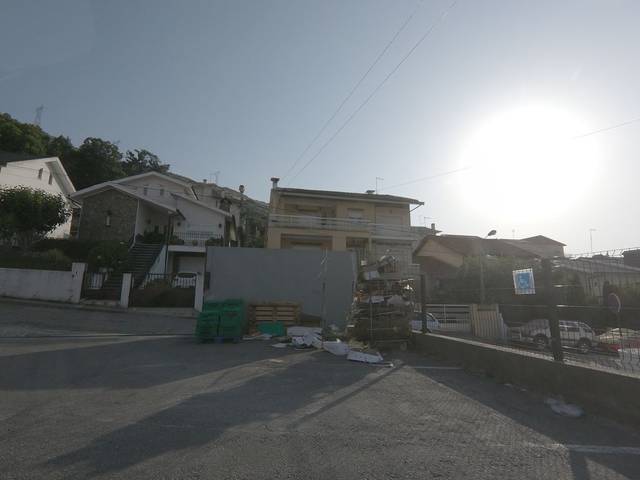
Region: Portugal
Coordinates: 41.115, -7.566